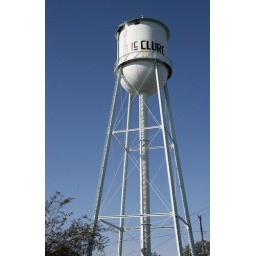
Steel water tower in McClure, Ohio